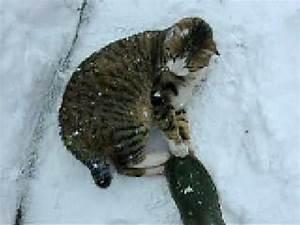
cat